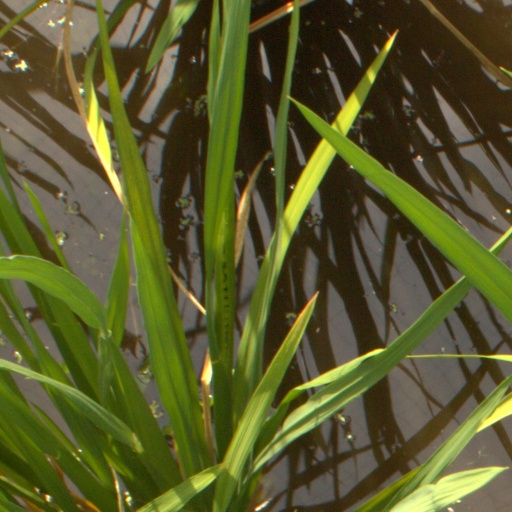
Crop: rice